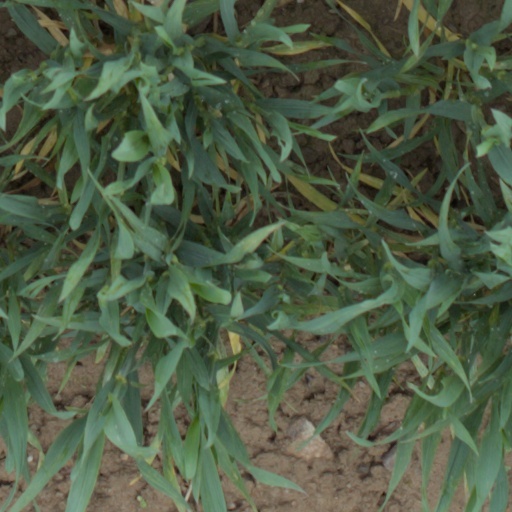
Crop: wheat